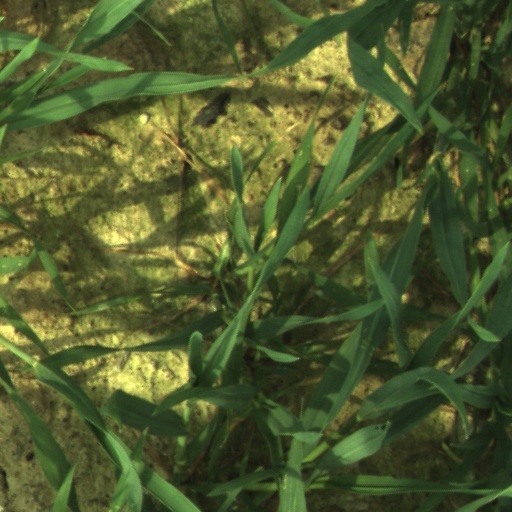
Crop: wheat